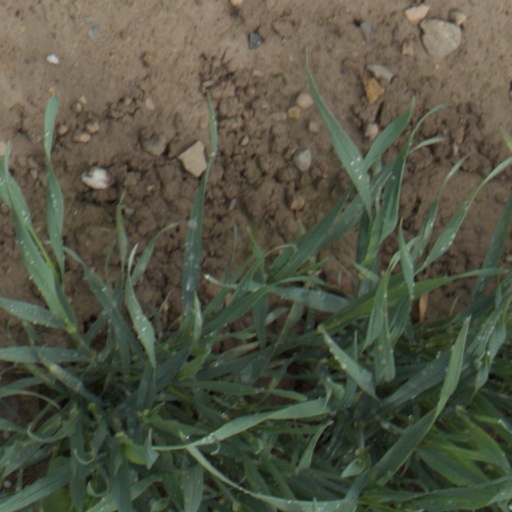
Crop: wheat